Earl of Dalhousie

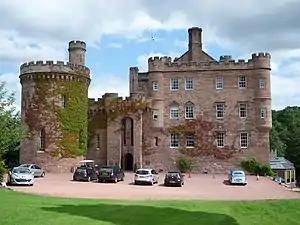
Dalhousie Castle, former seat of the barony of Dalhousie and of the Ramsays

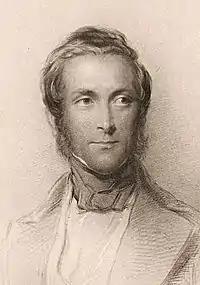
James Broun-Ramsay, 1st Marquess of Dalhousie

Earl of Dalhousie, in the County of Midlothian, is a title in the Peerage of Scotland, held by the chief of Clan Ramsay.